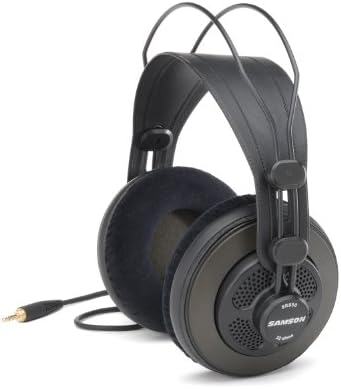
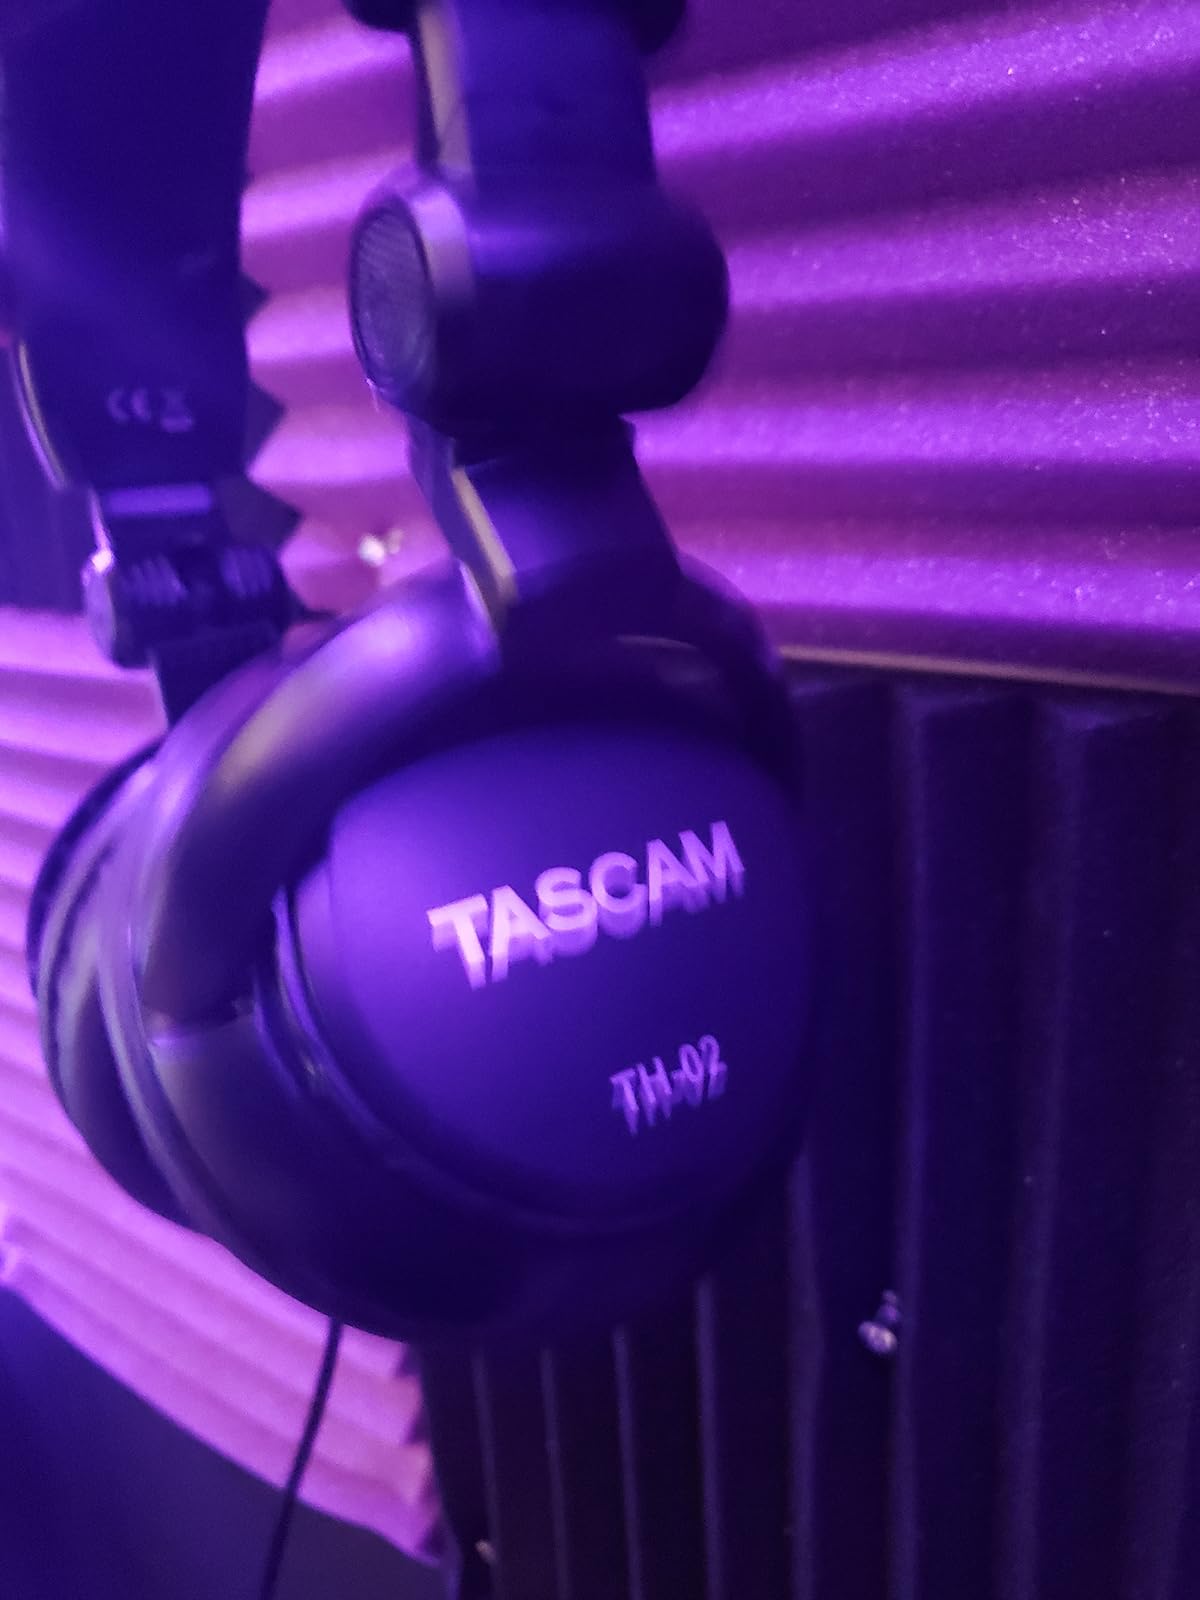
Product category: headphones
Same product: no